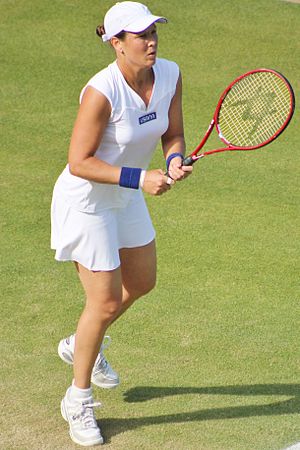
Liezel Huber
Liezel Huber er en professionel, kvindelig, sydafrikansk tennisspiller.